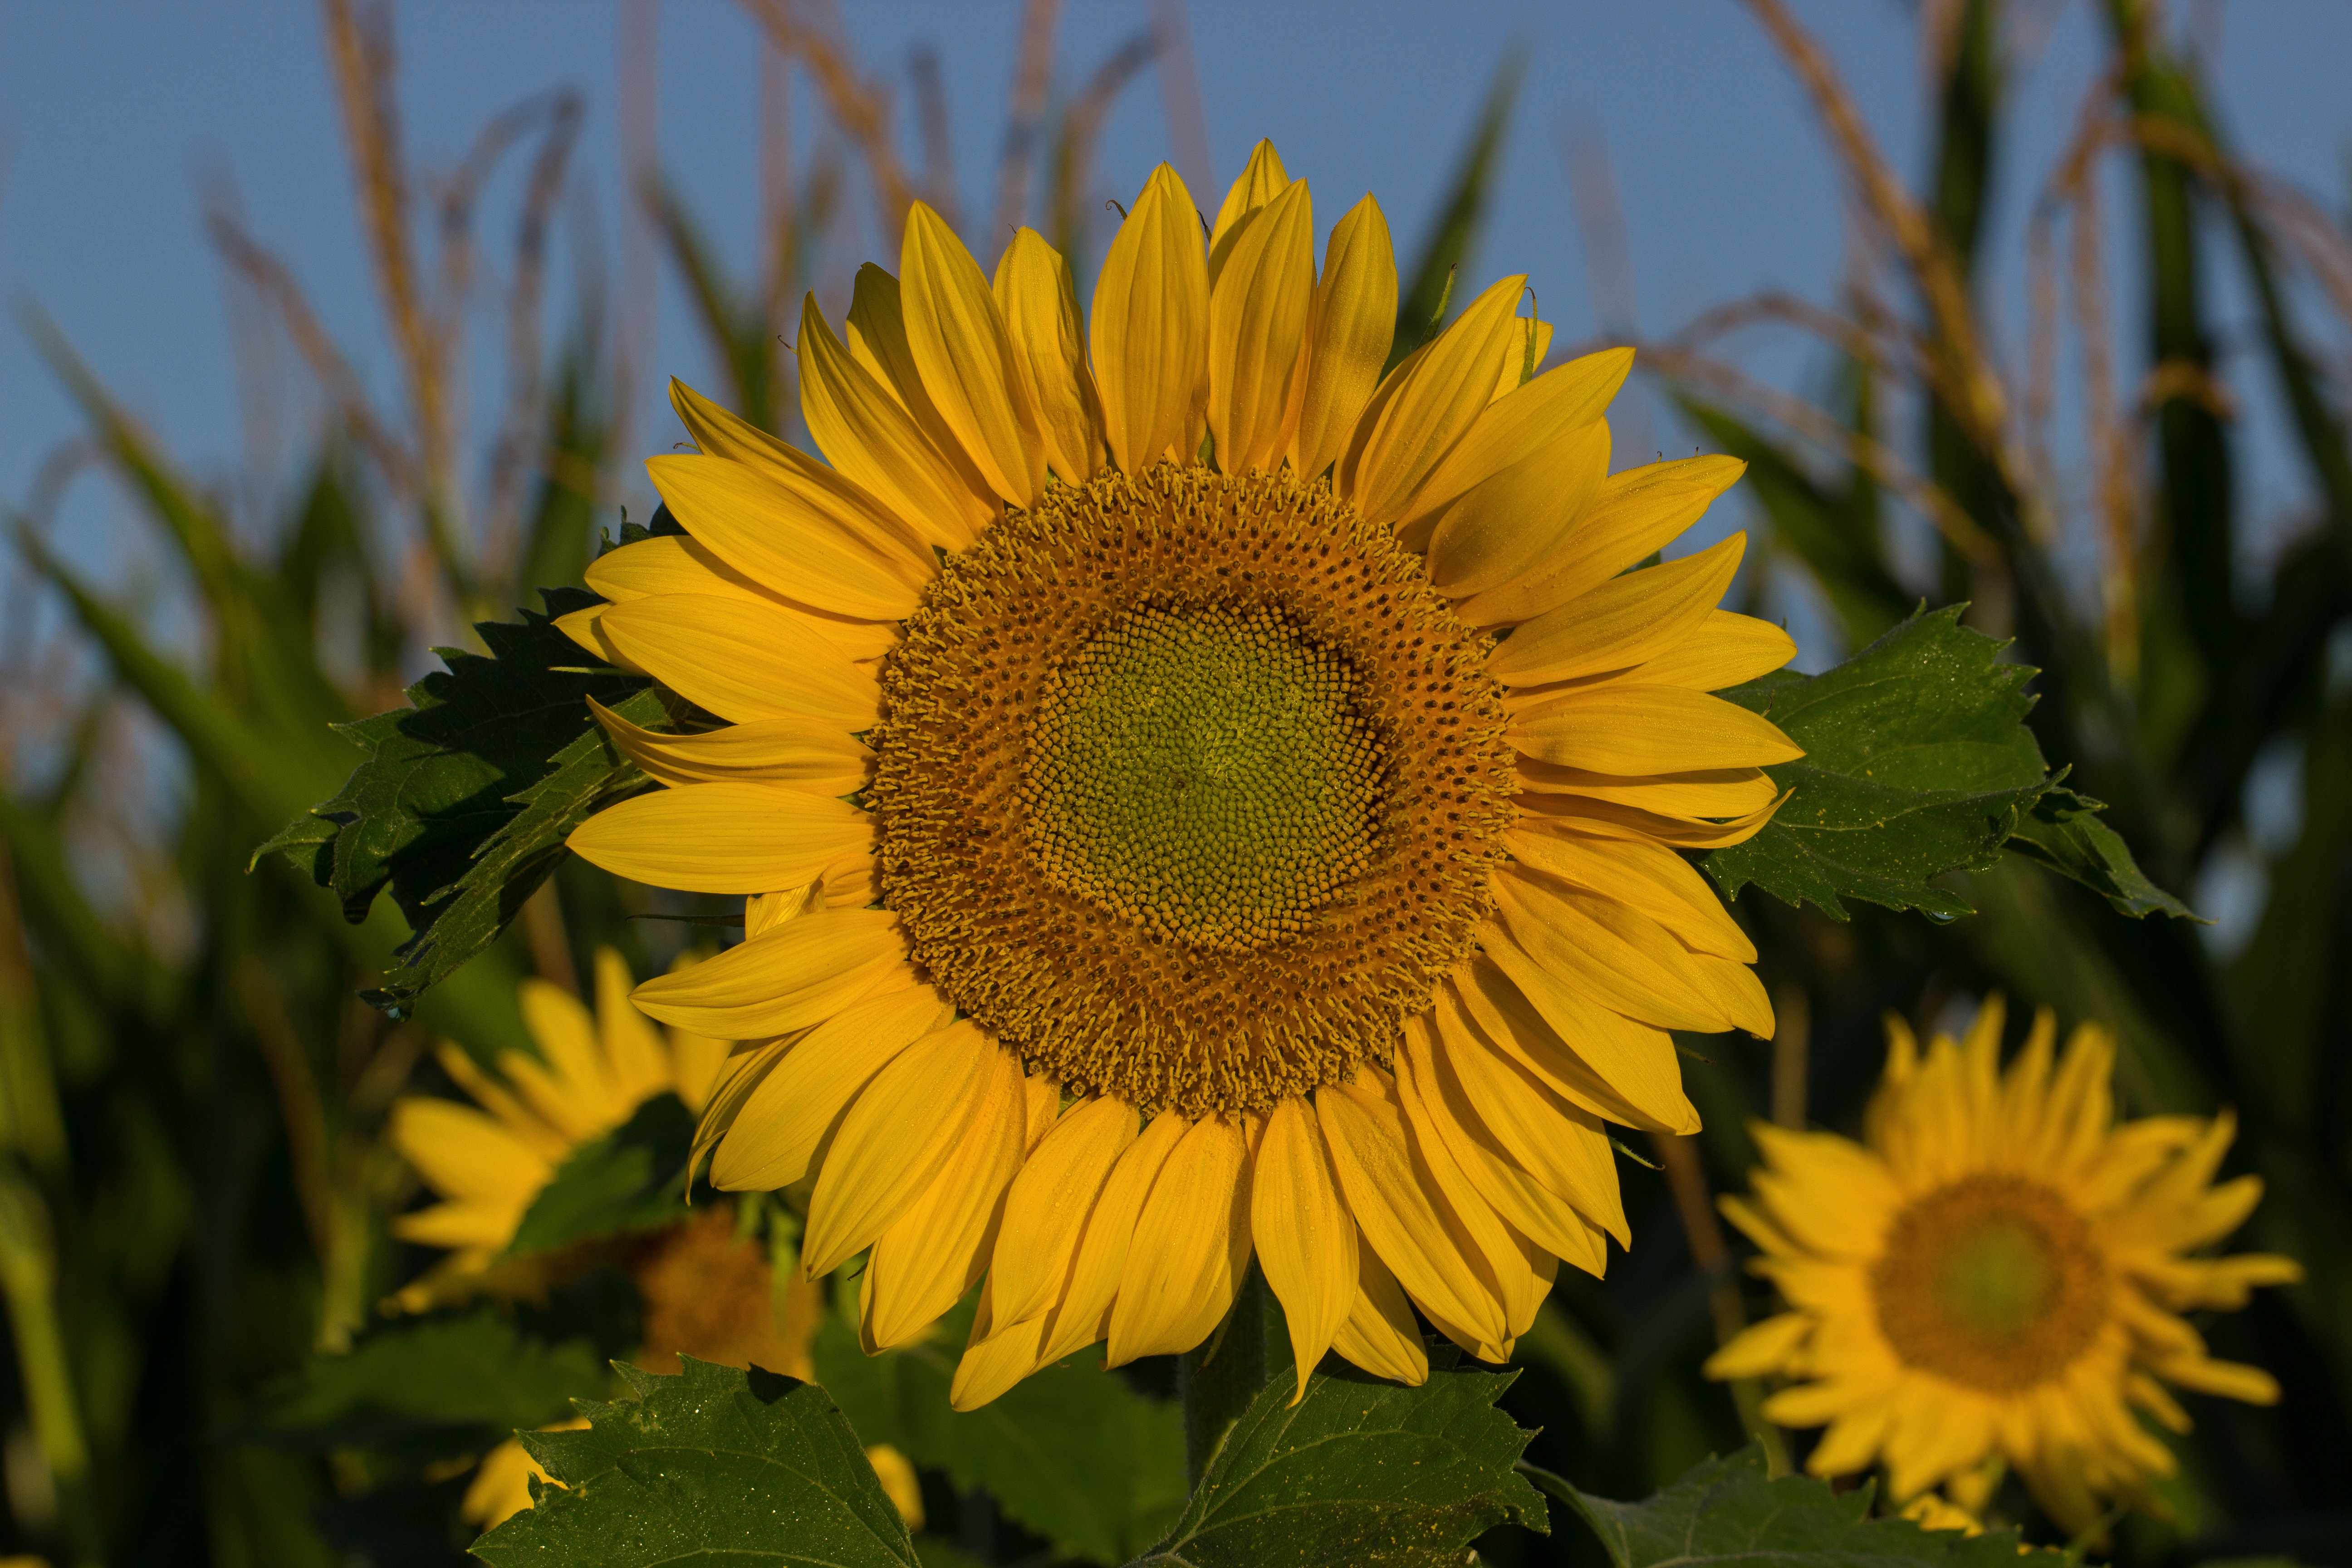
blossom, plant, sun, field, flower, petal, bloom, summer, botany, yellow, flora, sunflower, wildflower, sun flower, vegetarian food, composites, macro photography, flowering plant, daisy family, edge of field, sunflower seed, plant stem, land plant